German atrocities of 1914

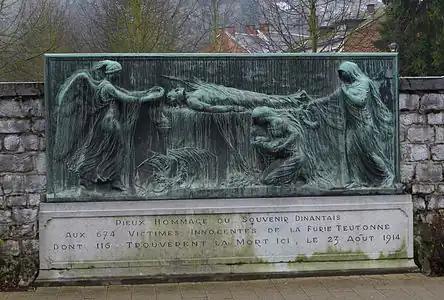
Monument to the 674 civilian casualties of Dinant's "Teutonic fury" on August 23, 1914, including 116 shot on this site.

From August 5 to 26, 1914, the Imperial German Army put more than 5,000 civilians under fire in a hundred Walloon villages and destroyed more than 15,000 houses, including 600 in Visé and 1,100 in Dinant, which represents 70% of the destruction carried out in France and Belgium at the beginning of the invasion.